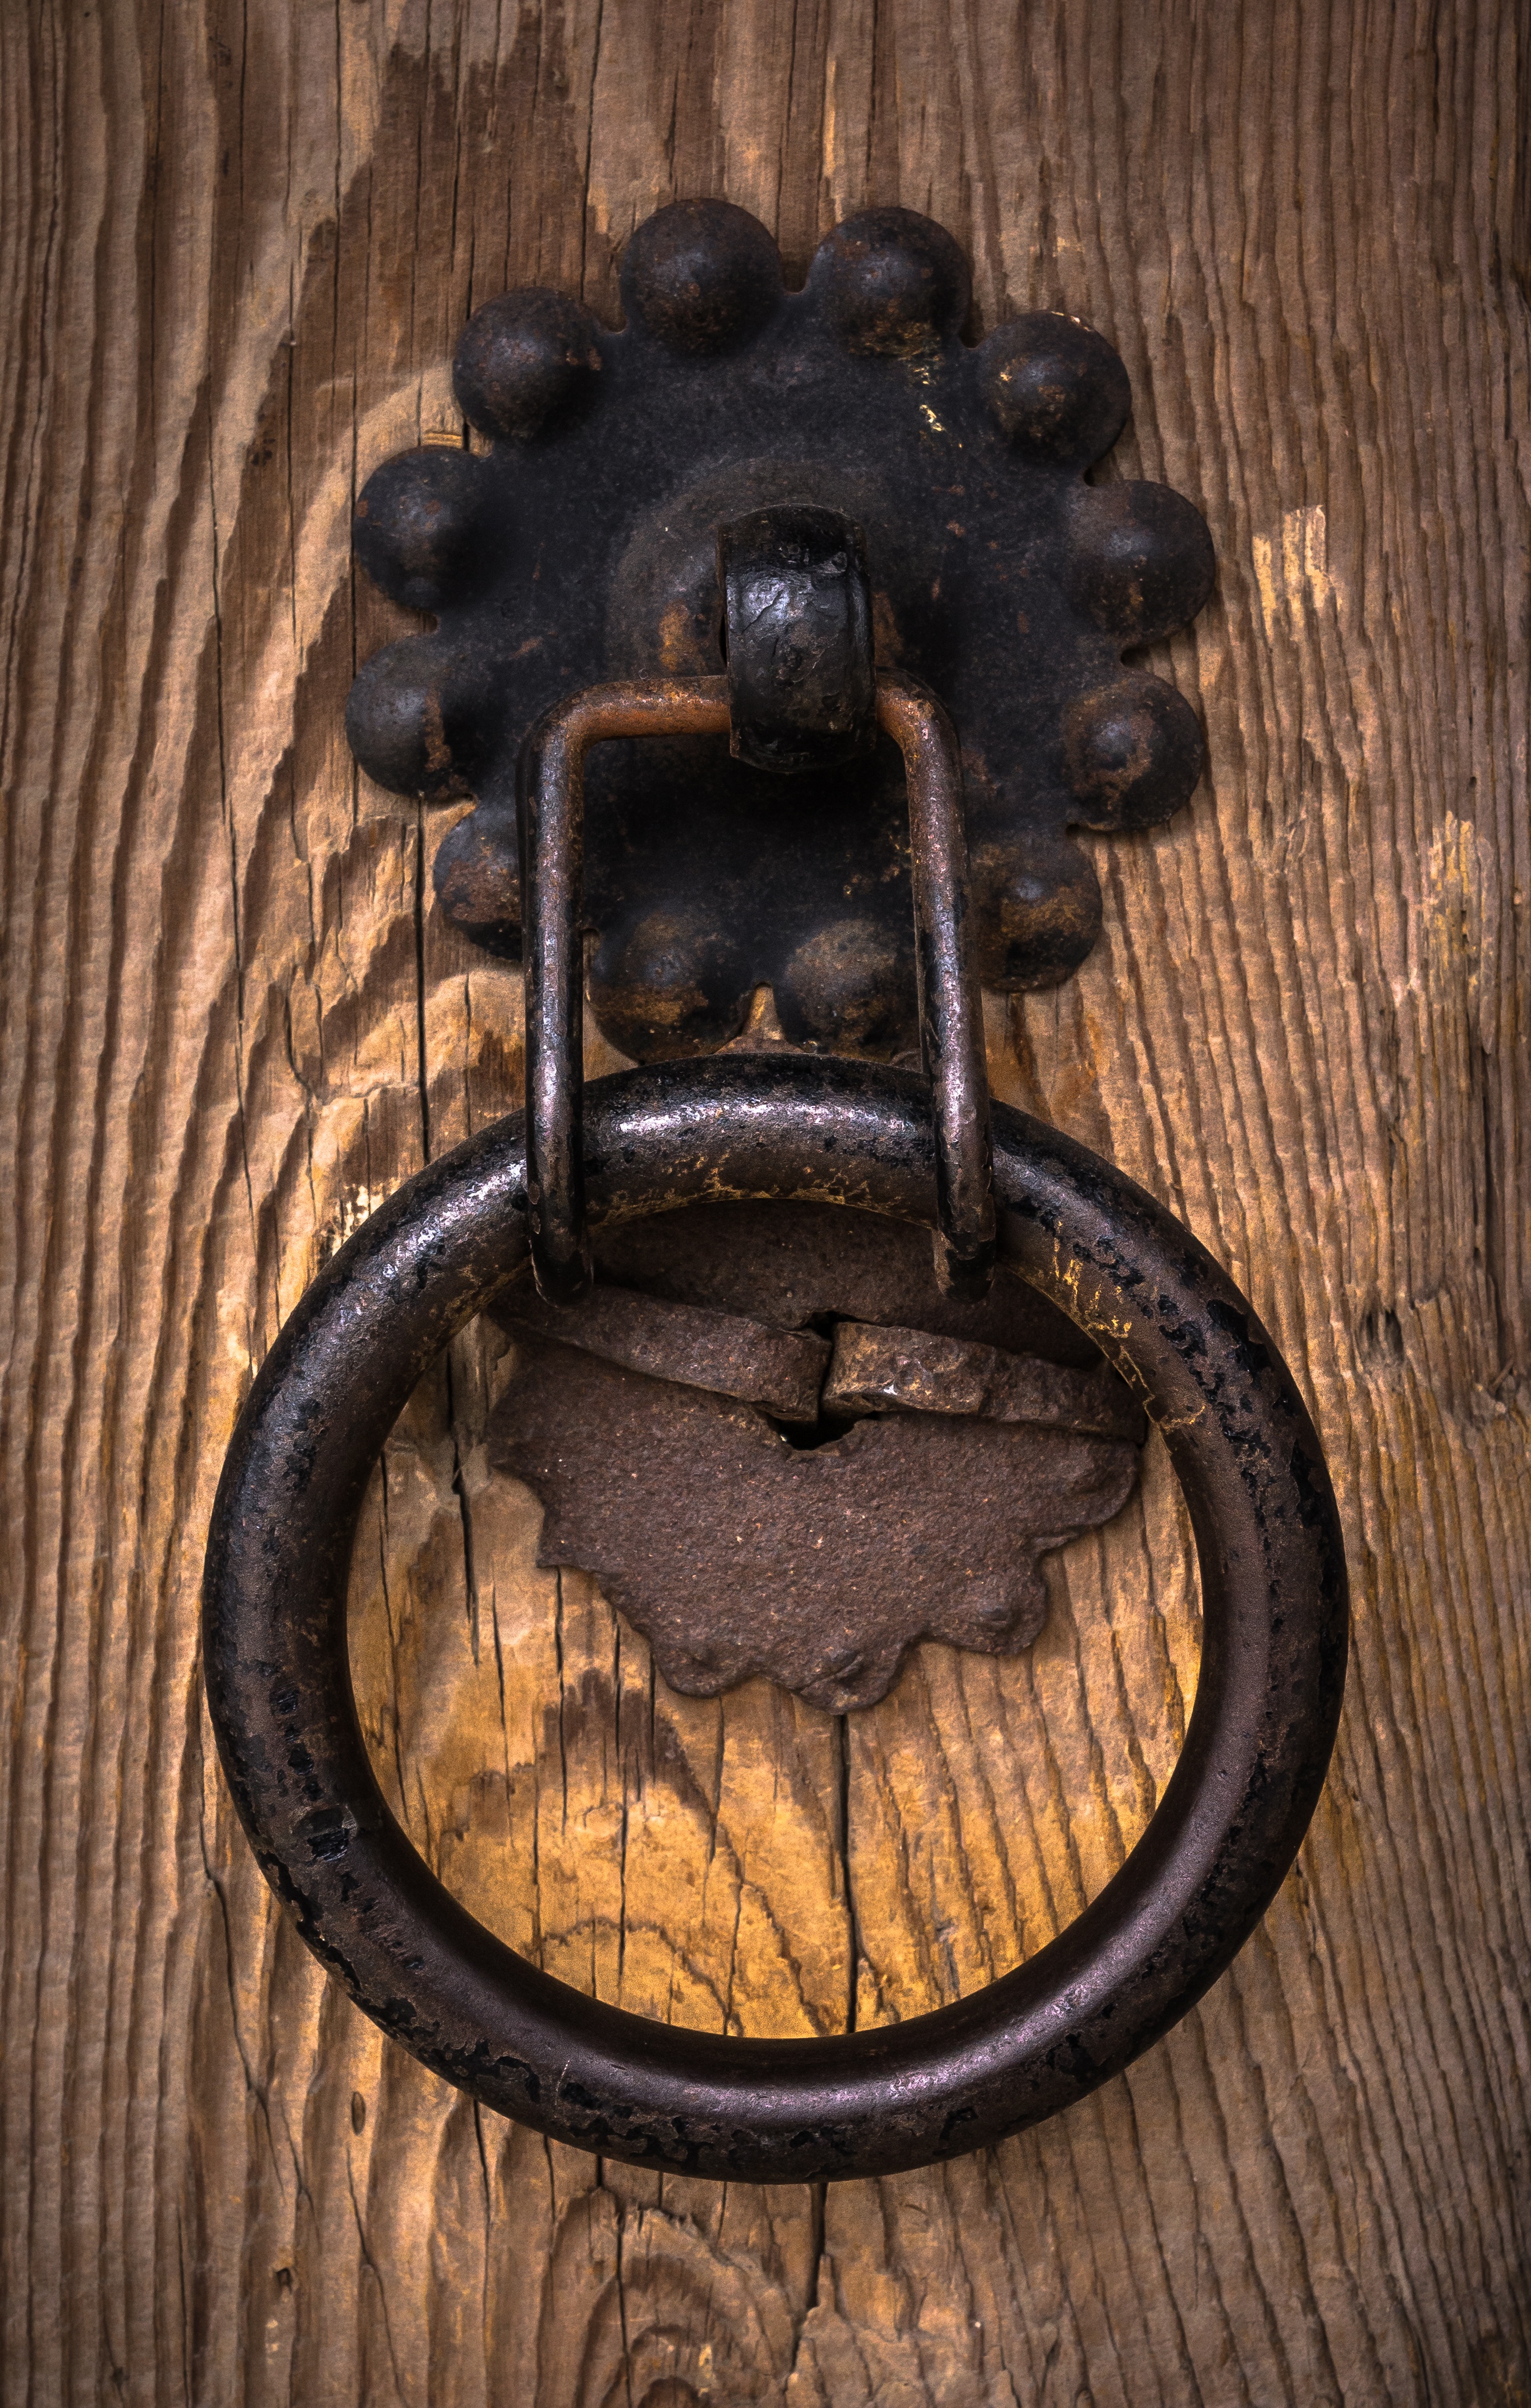
wood, antique, texture, wild, metal, material, circle, sculpture, background, usd, bronze, iron, carving, traditional, casting, knocker, hanok, door knocker, fashion accessory